110th New York Infantry Regiment

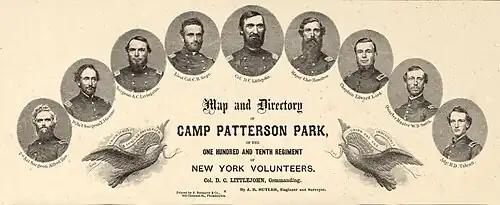
Officers of the 110th New York Volunteer Infantry

The 110th New York Infantry Regiment was an infantry regiment in the Union Army during the American Civil War.